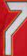
Number: 7